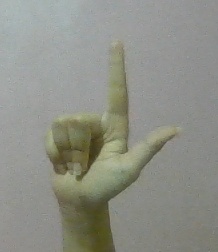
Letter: laam